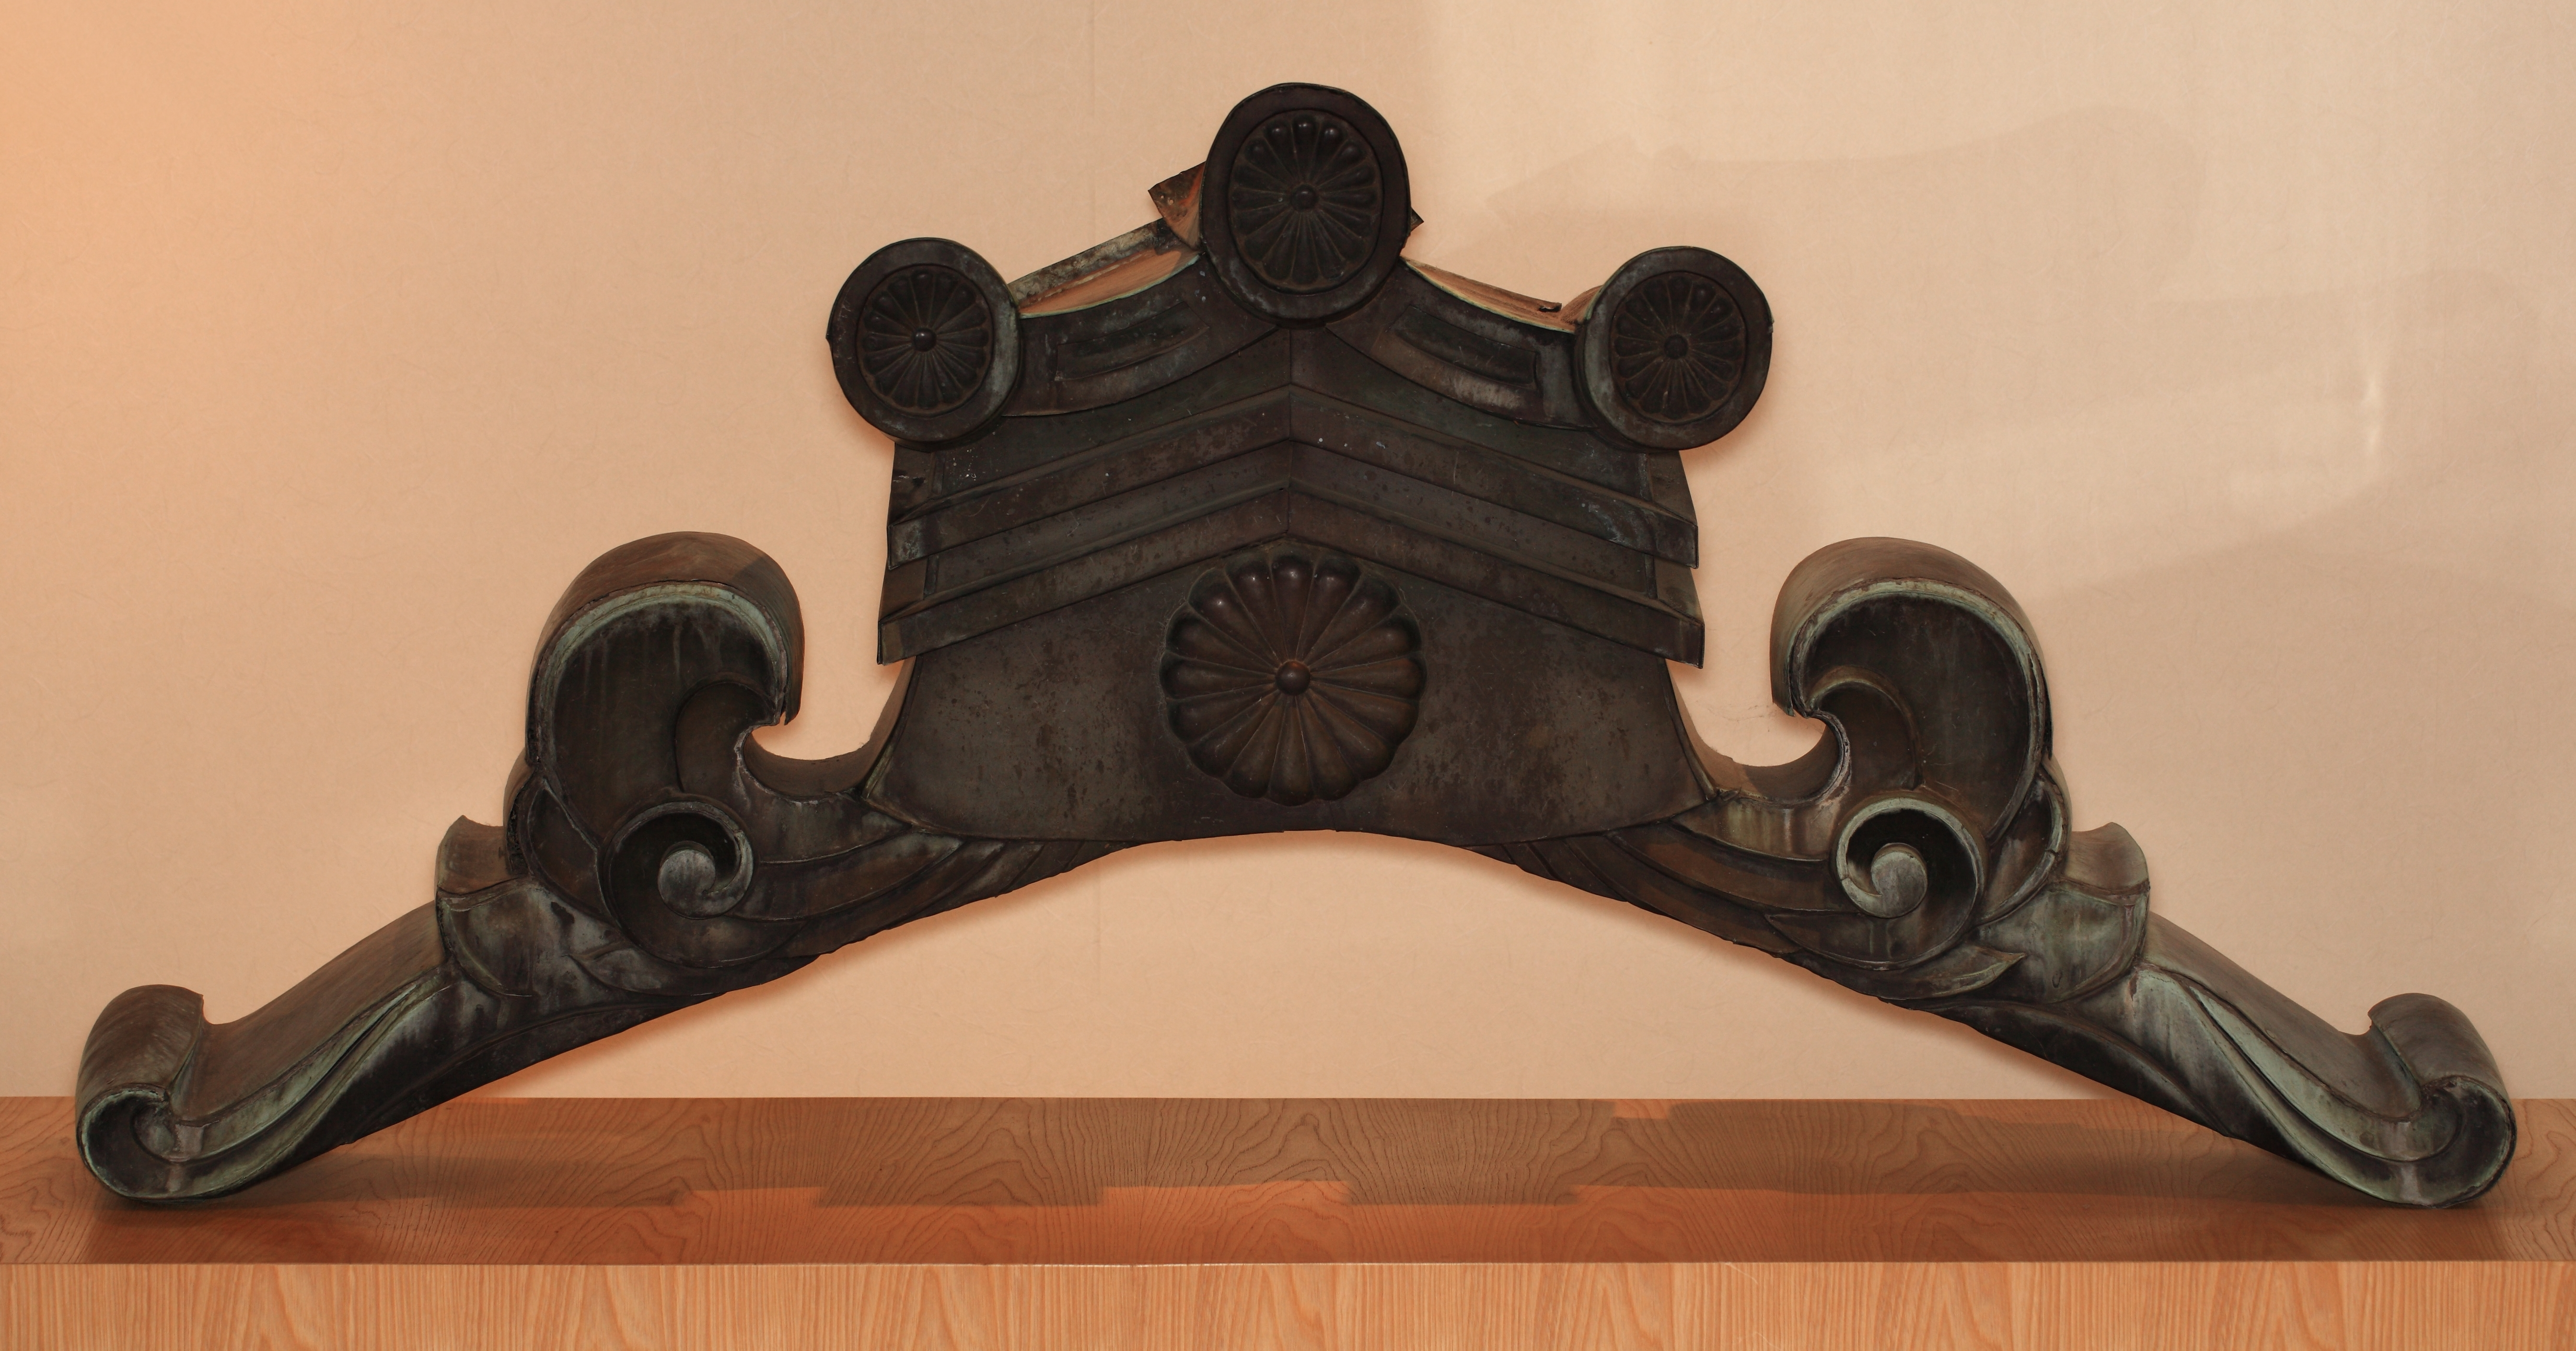
wood, villa, monument, high, sculpture, art, tochigi, 5d, bronze, iron, hires, imperial, carving, markii, hi, res, resolution, nikkoh, tamozawagoyoutei, tamosawagoyoutei, kawara